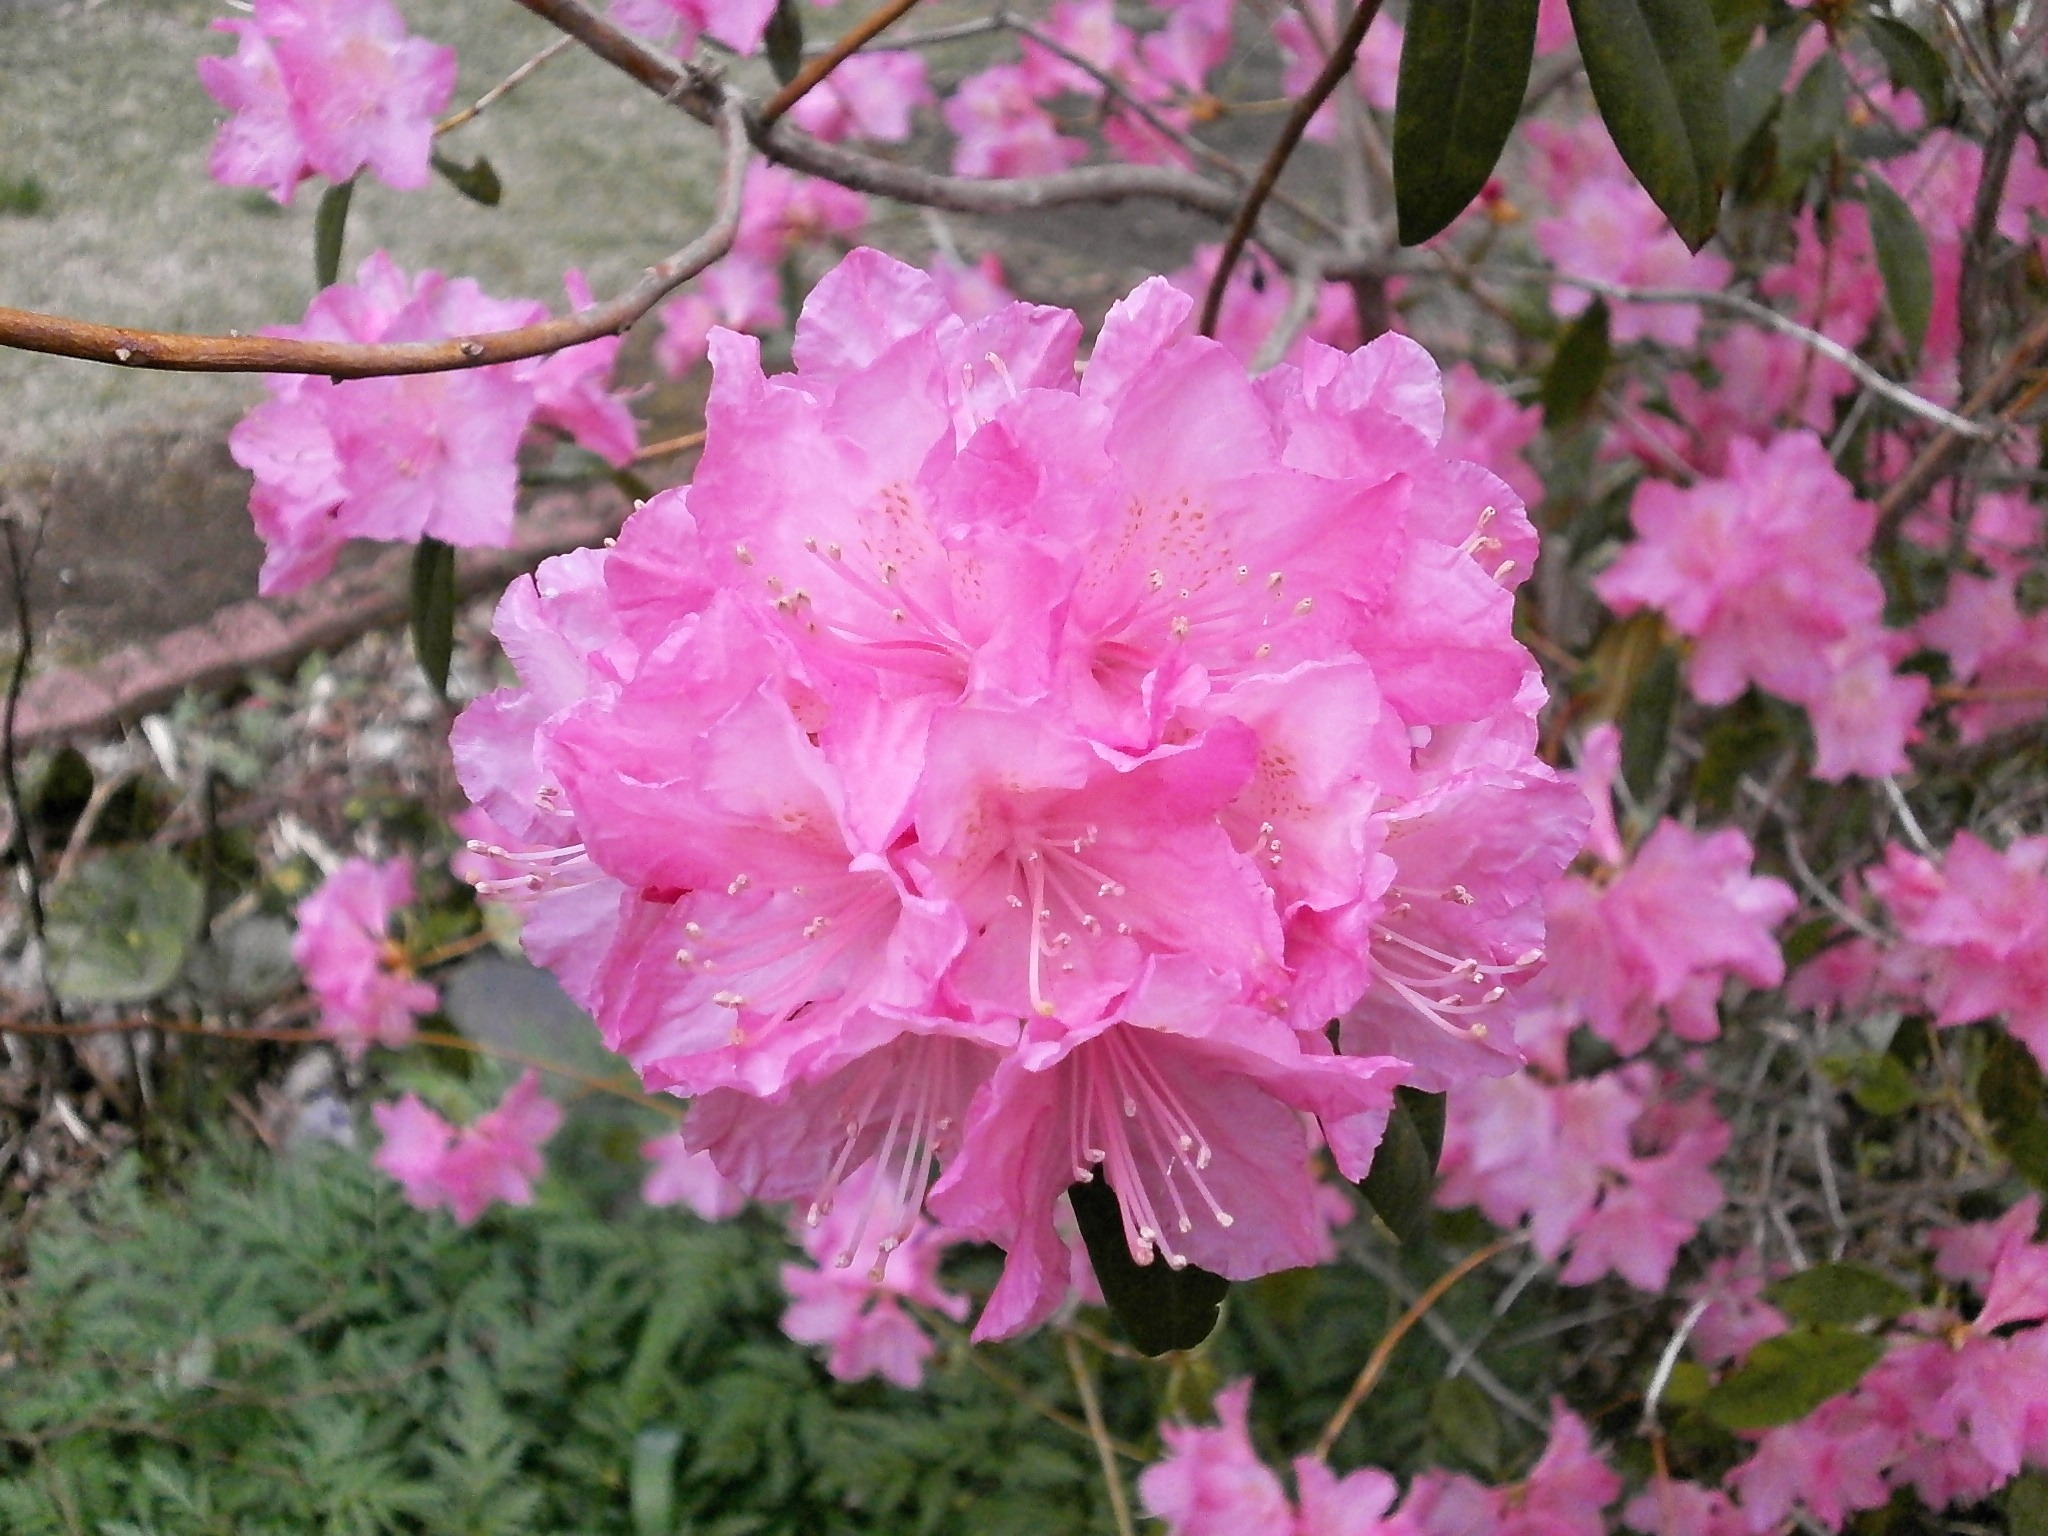
plant, flower, pink, flora, flower bed, shrub, rhododendron, rhododendrons, spring flowers, pink flower, ericaceae, flowering plant, annual plant, woody plant, land plant